Father Came Too!

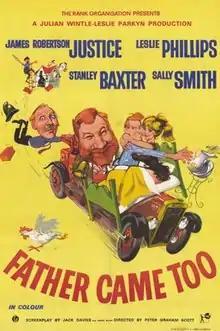

Father Came Too! is a 1964 British comedy film directed by Peter Graham Scott and starring James Robertson Justice, Leslie Phillips and Stanley Baxter. It was written by Jack Davies and Henry Blyth.